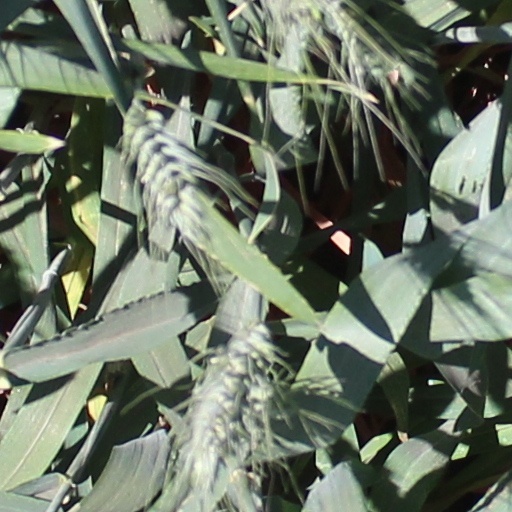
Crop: wheat